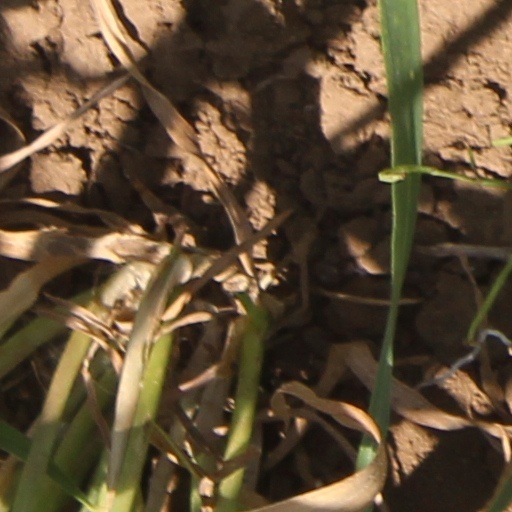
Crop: wheat